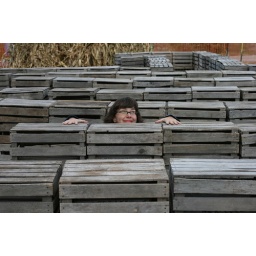
a little girl playing in an apple crate maze at an orchard on hernietta hill